Athens, Ohio

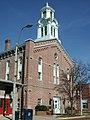
Athens City Hall

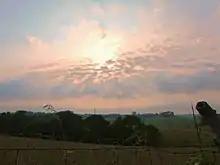
Hockhocking Adena Bikeway from Athens to Nelsonville

Athens is governed by a mayoral-council form of government. Elected officials include mayor, auditor, treasurer, seven council members, and council president. The mayor, auditor, and treasurer are elected for four-year terms. Council members and council president are elected for two-year terms. Four council members represent each of the city's four wards. Three council members are elected at-large. Council president only votes in case of a tie vote. City Hall is located in uptown on Washington Street.